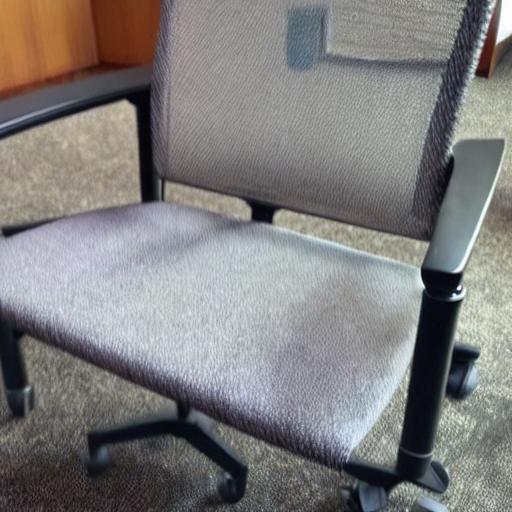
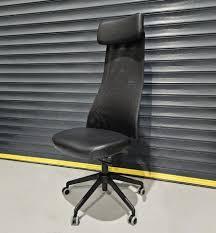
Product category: items_chair
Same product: no